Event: Nepal Earthquake
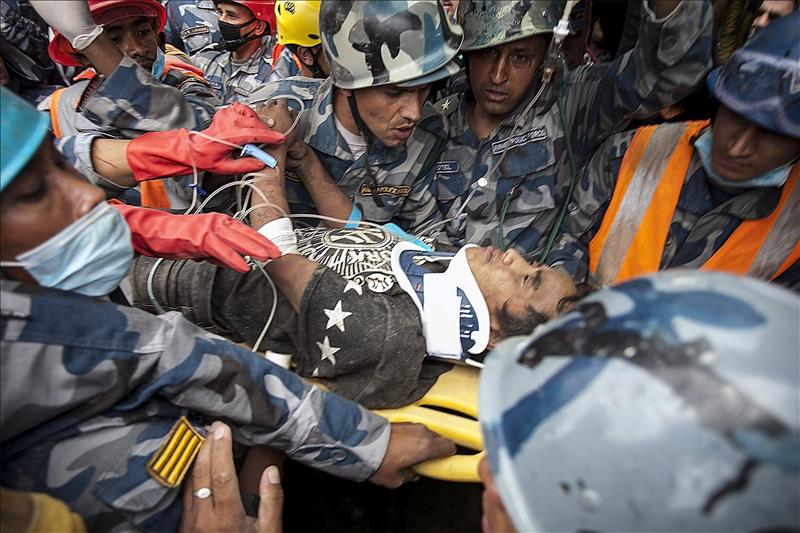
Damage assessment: no_damage